Baltimore City Fire Department

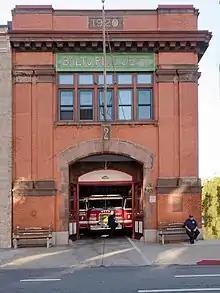
Engine Company 2, 800 Light Street, October 2015

The movie "Ladder 49" portrays the BCFD, with a fictional truck company (referred to as a ladder company in the film). Members of the BCFD served as advisors for the film.